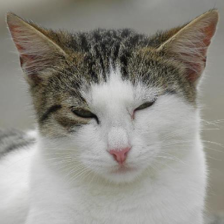
Label: animals